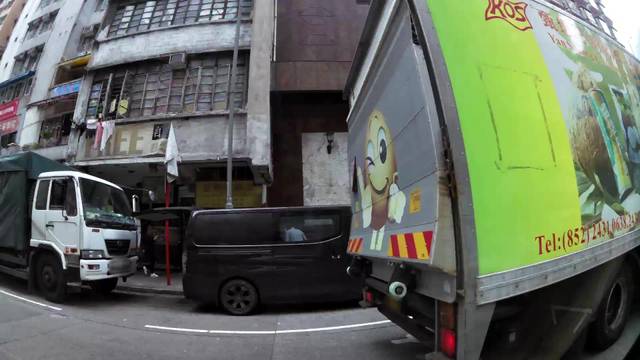
Region: China
Coordinates: 22.292, 114.198